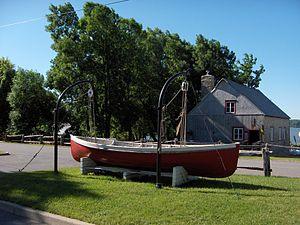
Cette liste recense les biens du patrimoine immobilier de la Capitale-Nationale inscrits au répertoire du patrimoine culturel du Québec. Cette liste est divisée par municipalité régionale de comté géographique.
Saint-Laurent-de-l'Île-d'Orléans est une municipalité du Québec située dans la MRC de l'Île-d'Orléans dans la région administrative de la Capitale-Nationale. Son territoire fut peuplé dès 1660 et la paroisse fondée en 1679.
L'île d'Orléans est une île du fleuve Saint-Laurent située à environ 5 km en aval sur le fleuve Saint-Laurent à l'est du centre-ville de la ville de Québec. L'île a été l'un des premiers endroits à être colonisé en Nouvelle-France, et un grand pourcentage des Canadiens français peuvent retracer leur ascendance aux premiers habitants de l'île. Elle a été décrite comme le « microcosme du Québec traditionnel et le lieu de naissance des francophones en Amérique du Nord » et compte environ 7 000 habitants, répartis sur 6 villages. L'Île d'Orléans est jumelée avec Île de Ré en France.